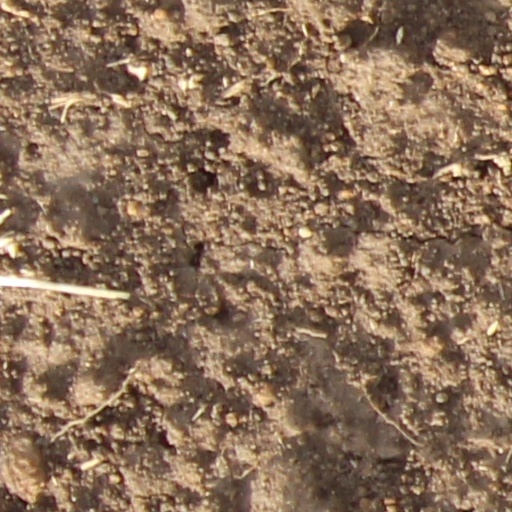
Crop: wheat